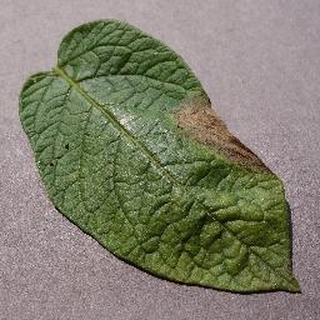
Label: potato_late_blight